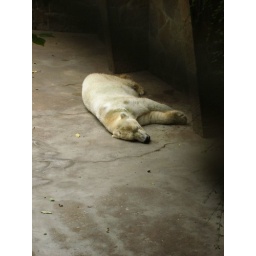
polar bear sleeping in the shade in its enclosure. the pool in its enslosure was as dry as the desert